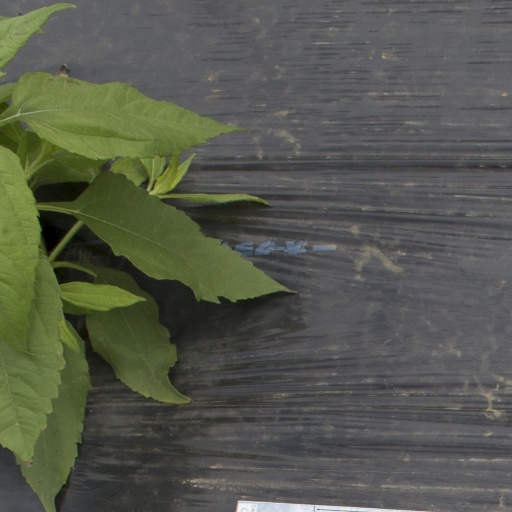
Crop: Jerusalem artichoke